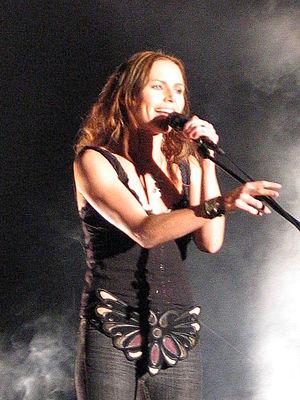
The Cardigans est un groupe de rock suédois, originaire de Jönköping.